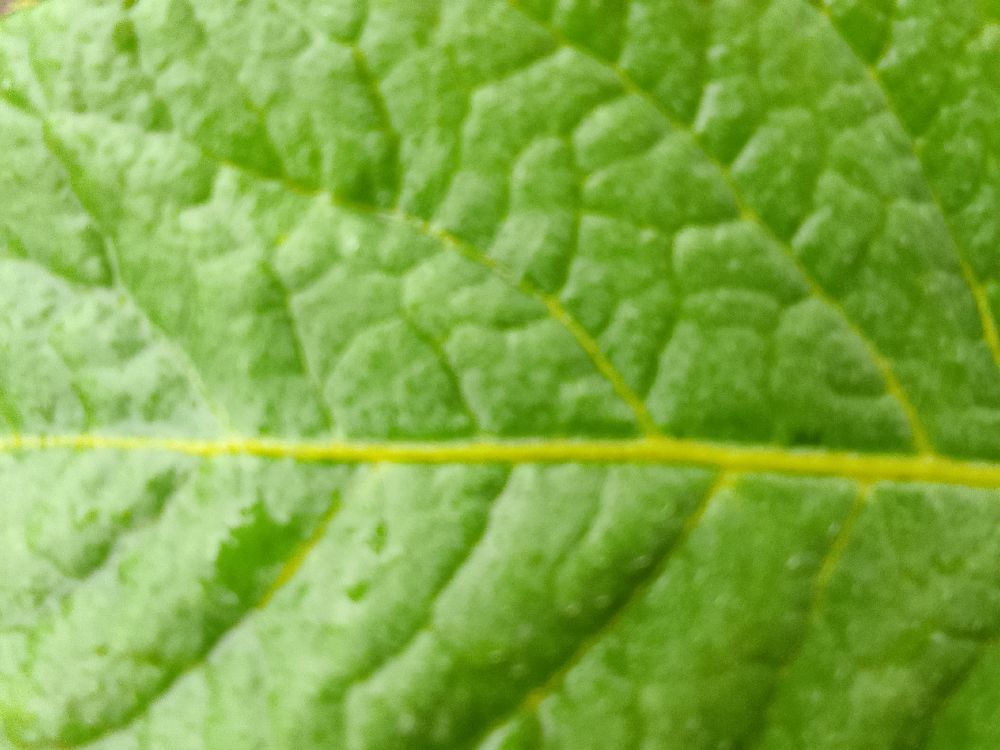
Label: Healthy